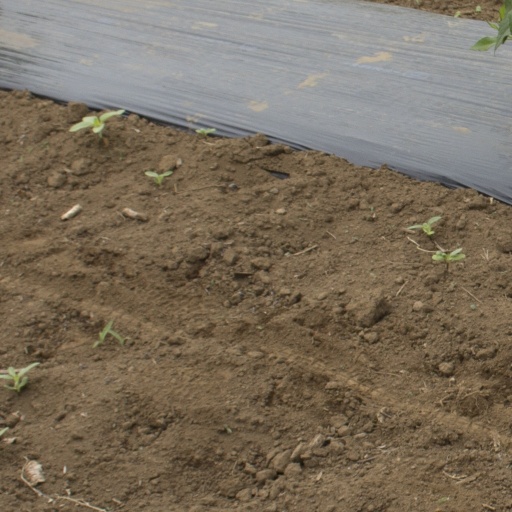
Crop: Jerusalem artichoke